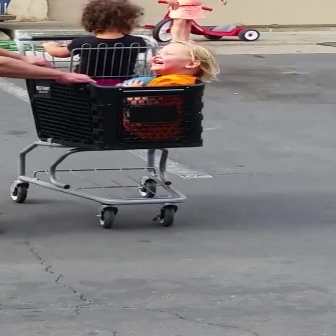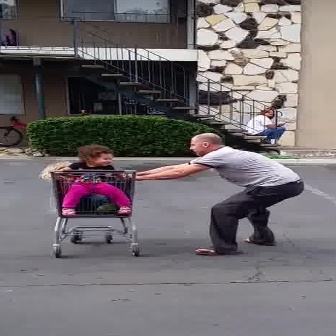
  Please identify the target specified by the bounding box [10,34,203,228] in the first image and locate it in the second image. Return the coordinates in [x_min,y_min,x_max,y_max] format.
Answer: [49,168,139,257]